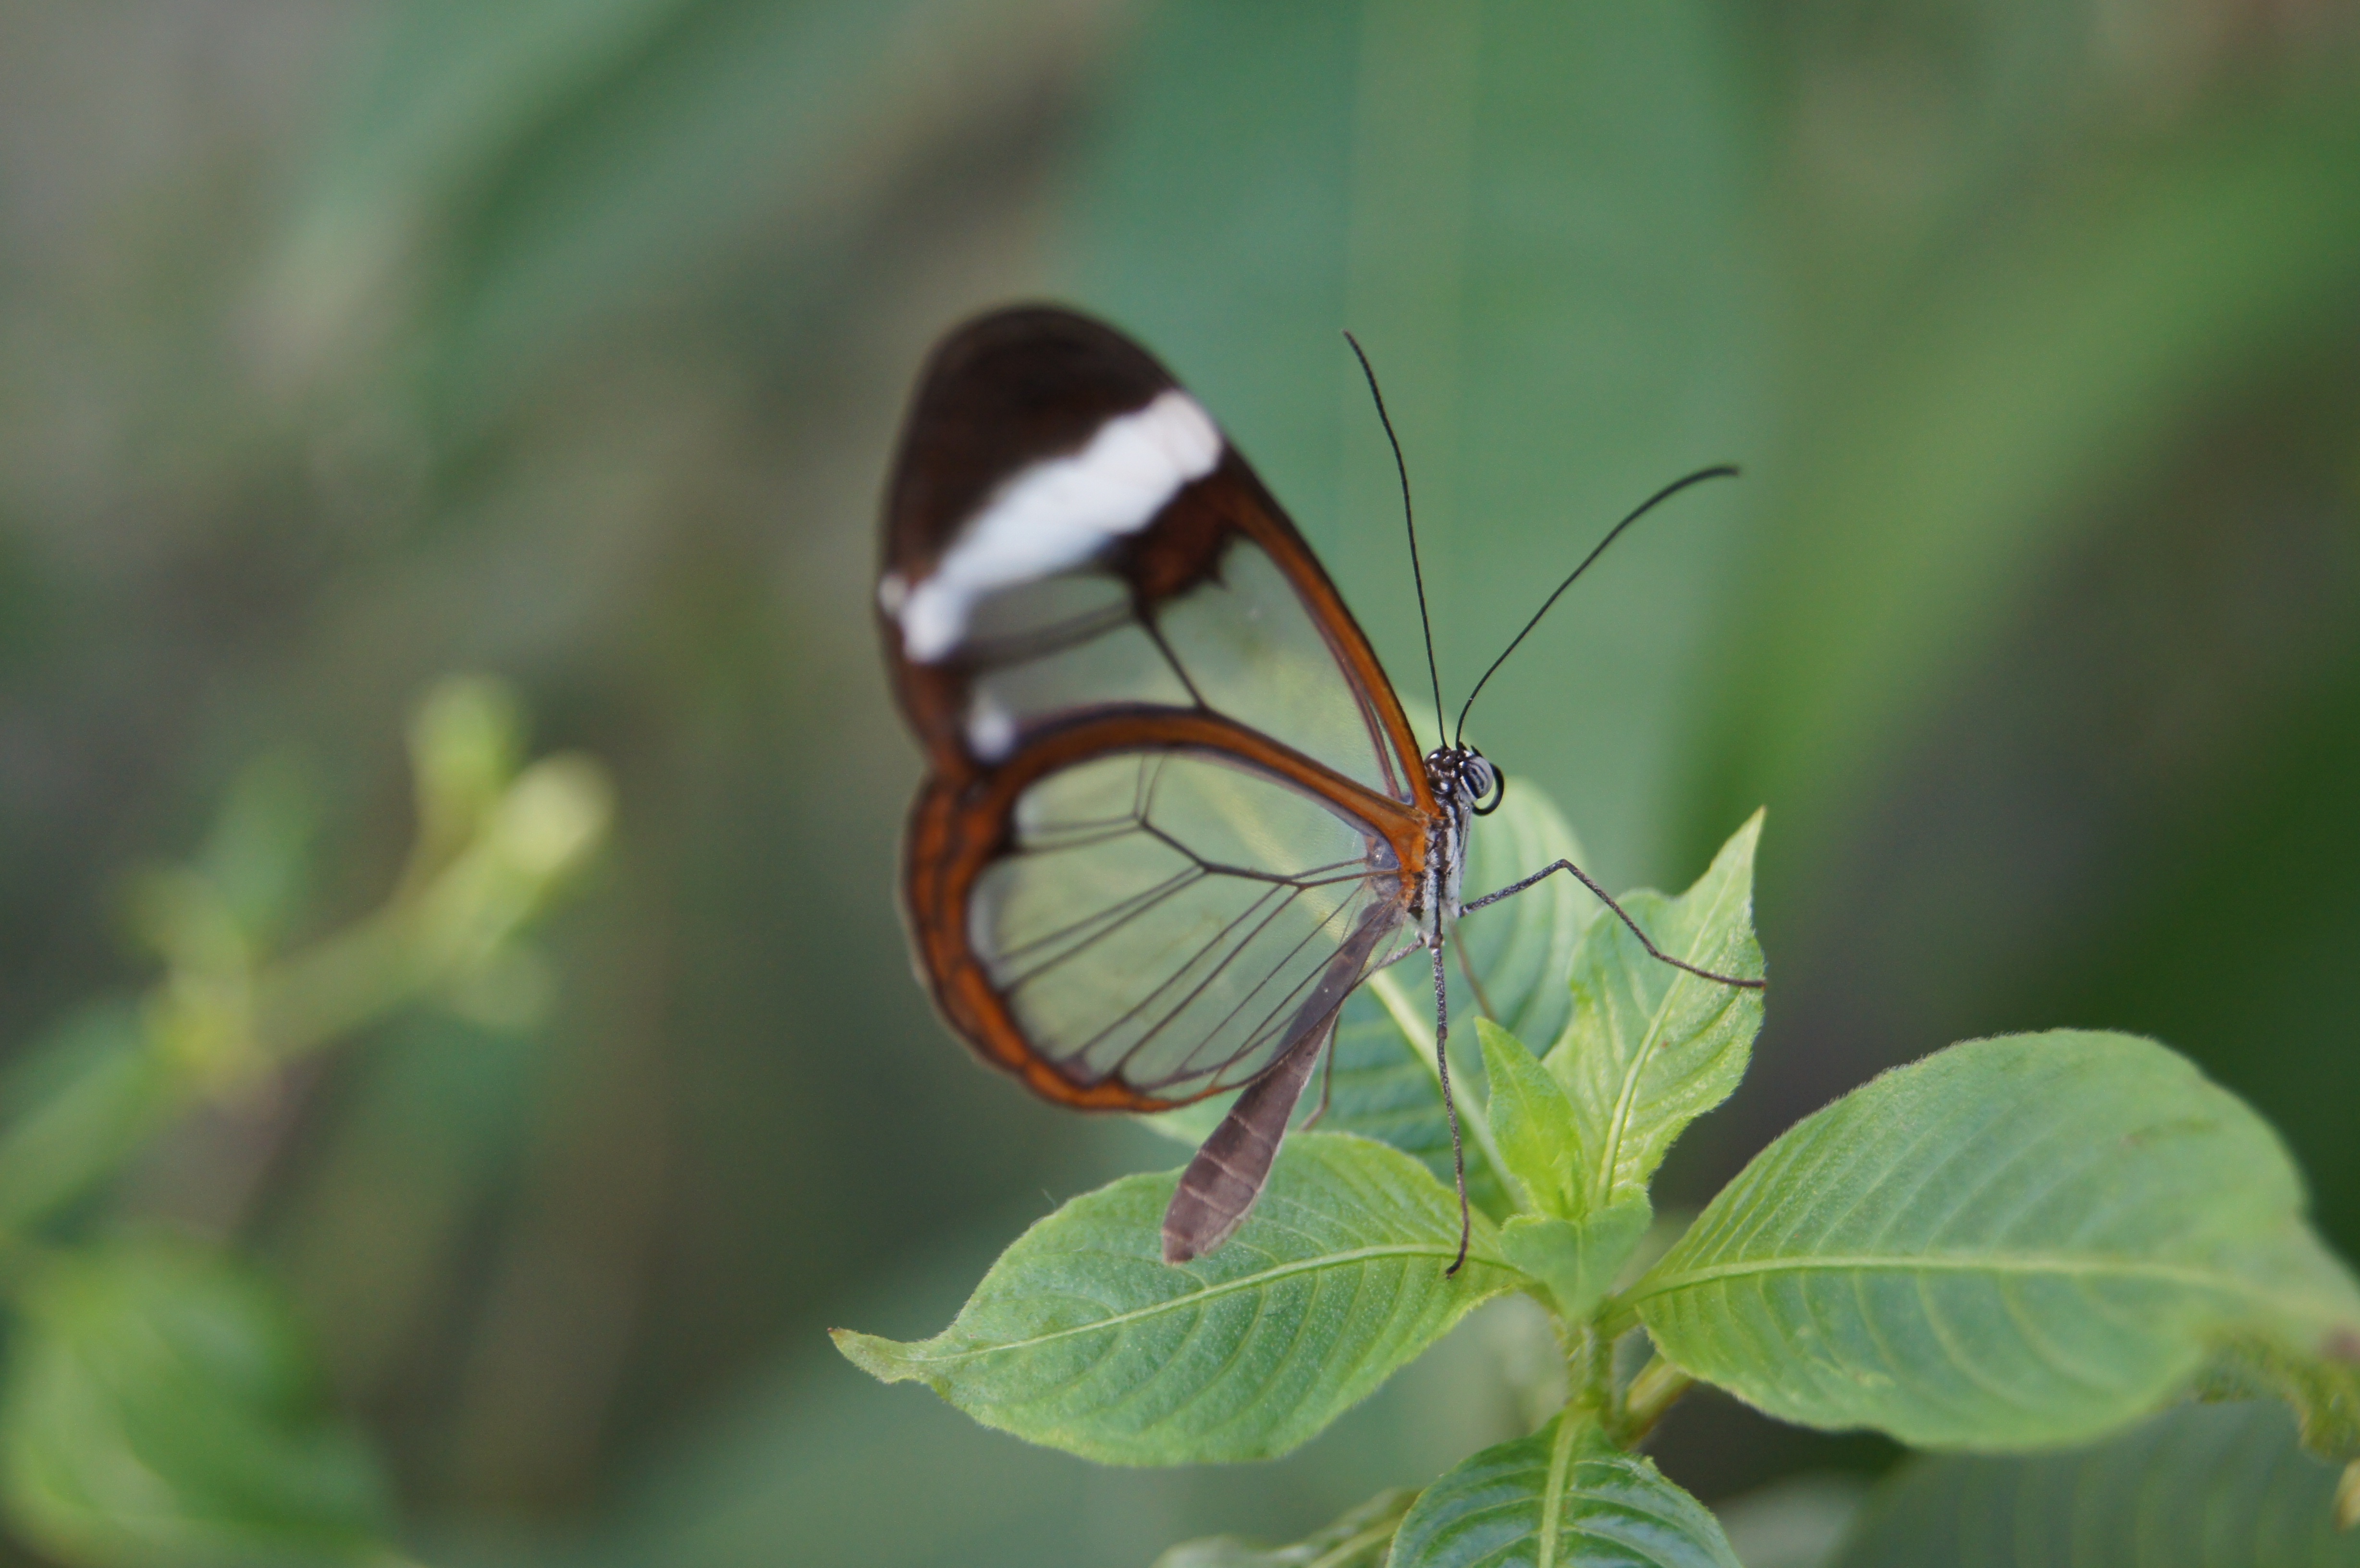
nature, photography, flower, green, insect, butterfly, fauna, invertebrate, close up, transparent, damselfly, nectar, pieridae, macro photography, arthropod, edelfalter, greta oto, forest spirit, moths and butterflies, lycaenid, brush footed butterfly, colias